Mount French, Queensland

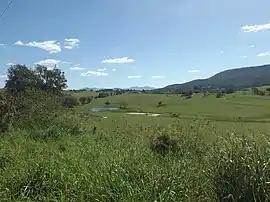
Paddocks along Frank Road, 2016

Mount French is a rural locality in the Scenic Rim Region, Queensland, Australia. In the , Mount French had a population of 105 people.